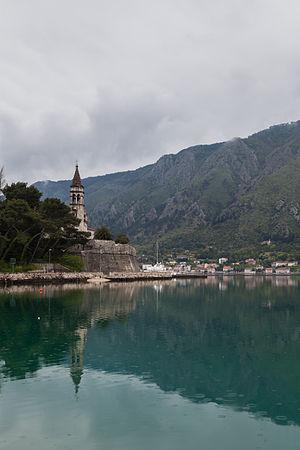
Dobrota est un village du sud du Monténégro, dans la municipalité de Kotor.